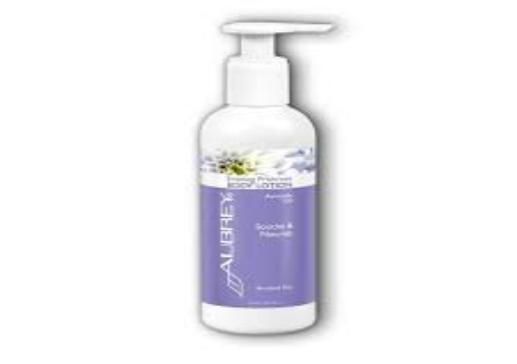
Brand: Aubrey Organics
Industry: Necessities